History of Australia

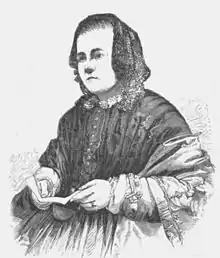
The humanitarian Caroline Chisholm was a leading advocate for women's issues and family friendly colonial policy.

In 1824, the Moreton Bay penal settlement was established on the site of present-day Brisbane. In 1842, the penal colony was closed and the area was opened for free settlement. By 1850 the population of Brisbane had reached 8,000 and increasing numbers of pastoralists were grazing cattle and sheep in the Darling Downs west of the town. Frontier violence between settlers and the Indigenous population became severe as pastoralism expanded north of the Tweed River. A series of disputes between northern pastoralists and the government in Sydney led to increasing demands from the northern settlers for separation from New South Wales. In 1857, the British government agreed to the separation and in 1859 the colony of Queensland was proclaimed.